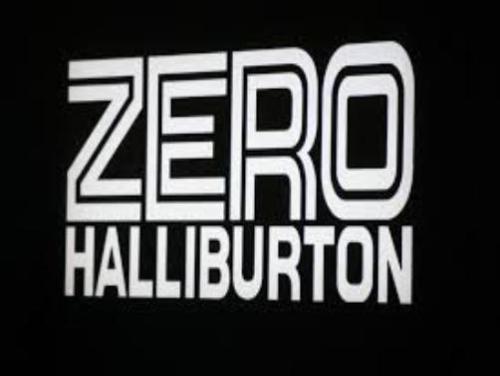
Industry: Clothes